Nojeon-en-Vexin

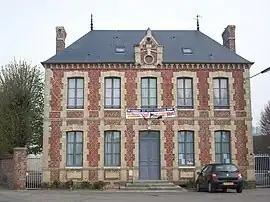
The town hall in Nojeon-en-Vexin

Nojeon-en-Vexin (literally "Nojeon in Vexin") is a commune in the Eure department in Normandy in northern France.